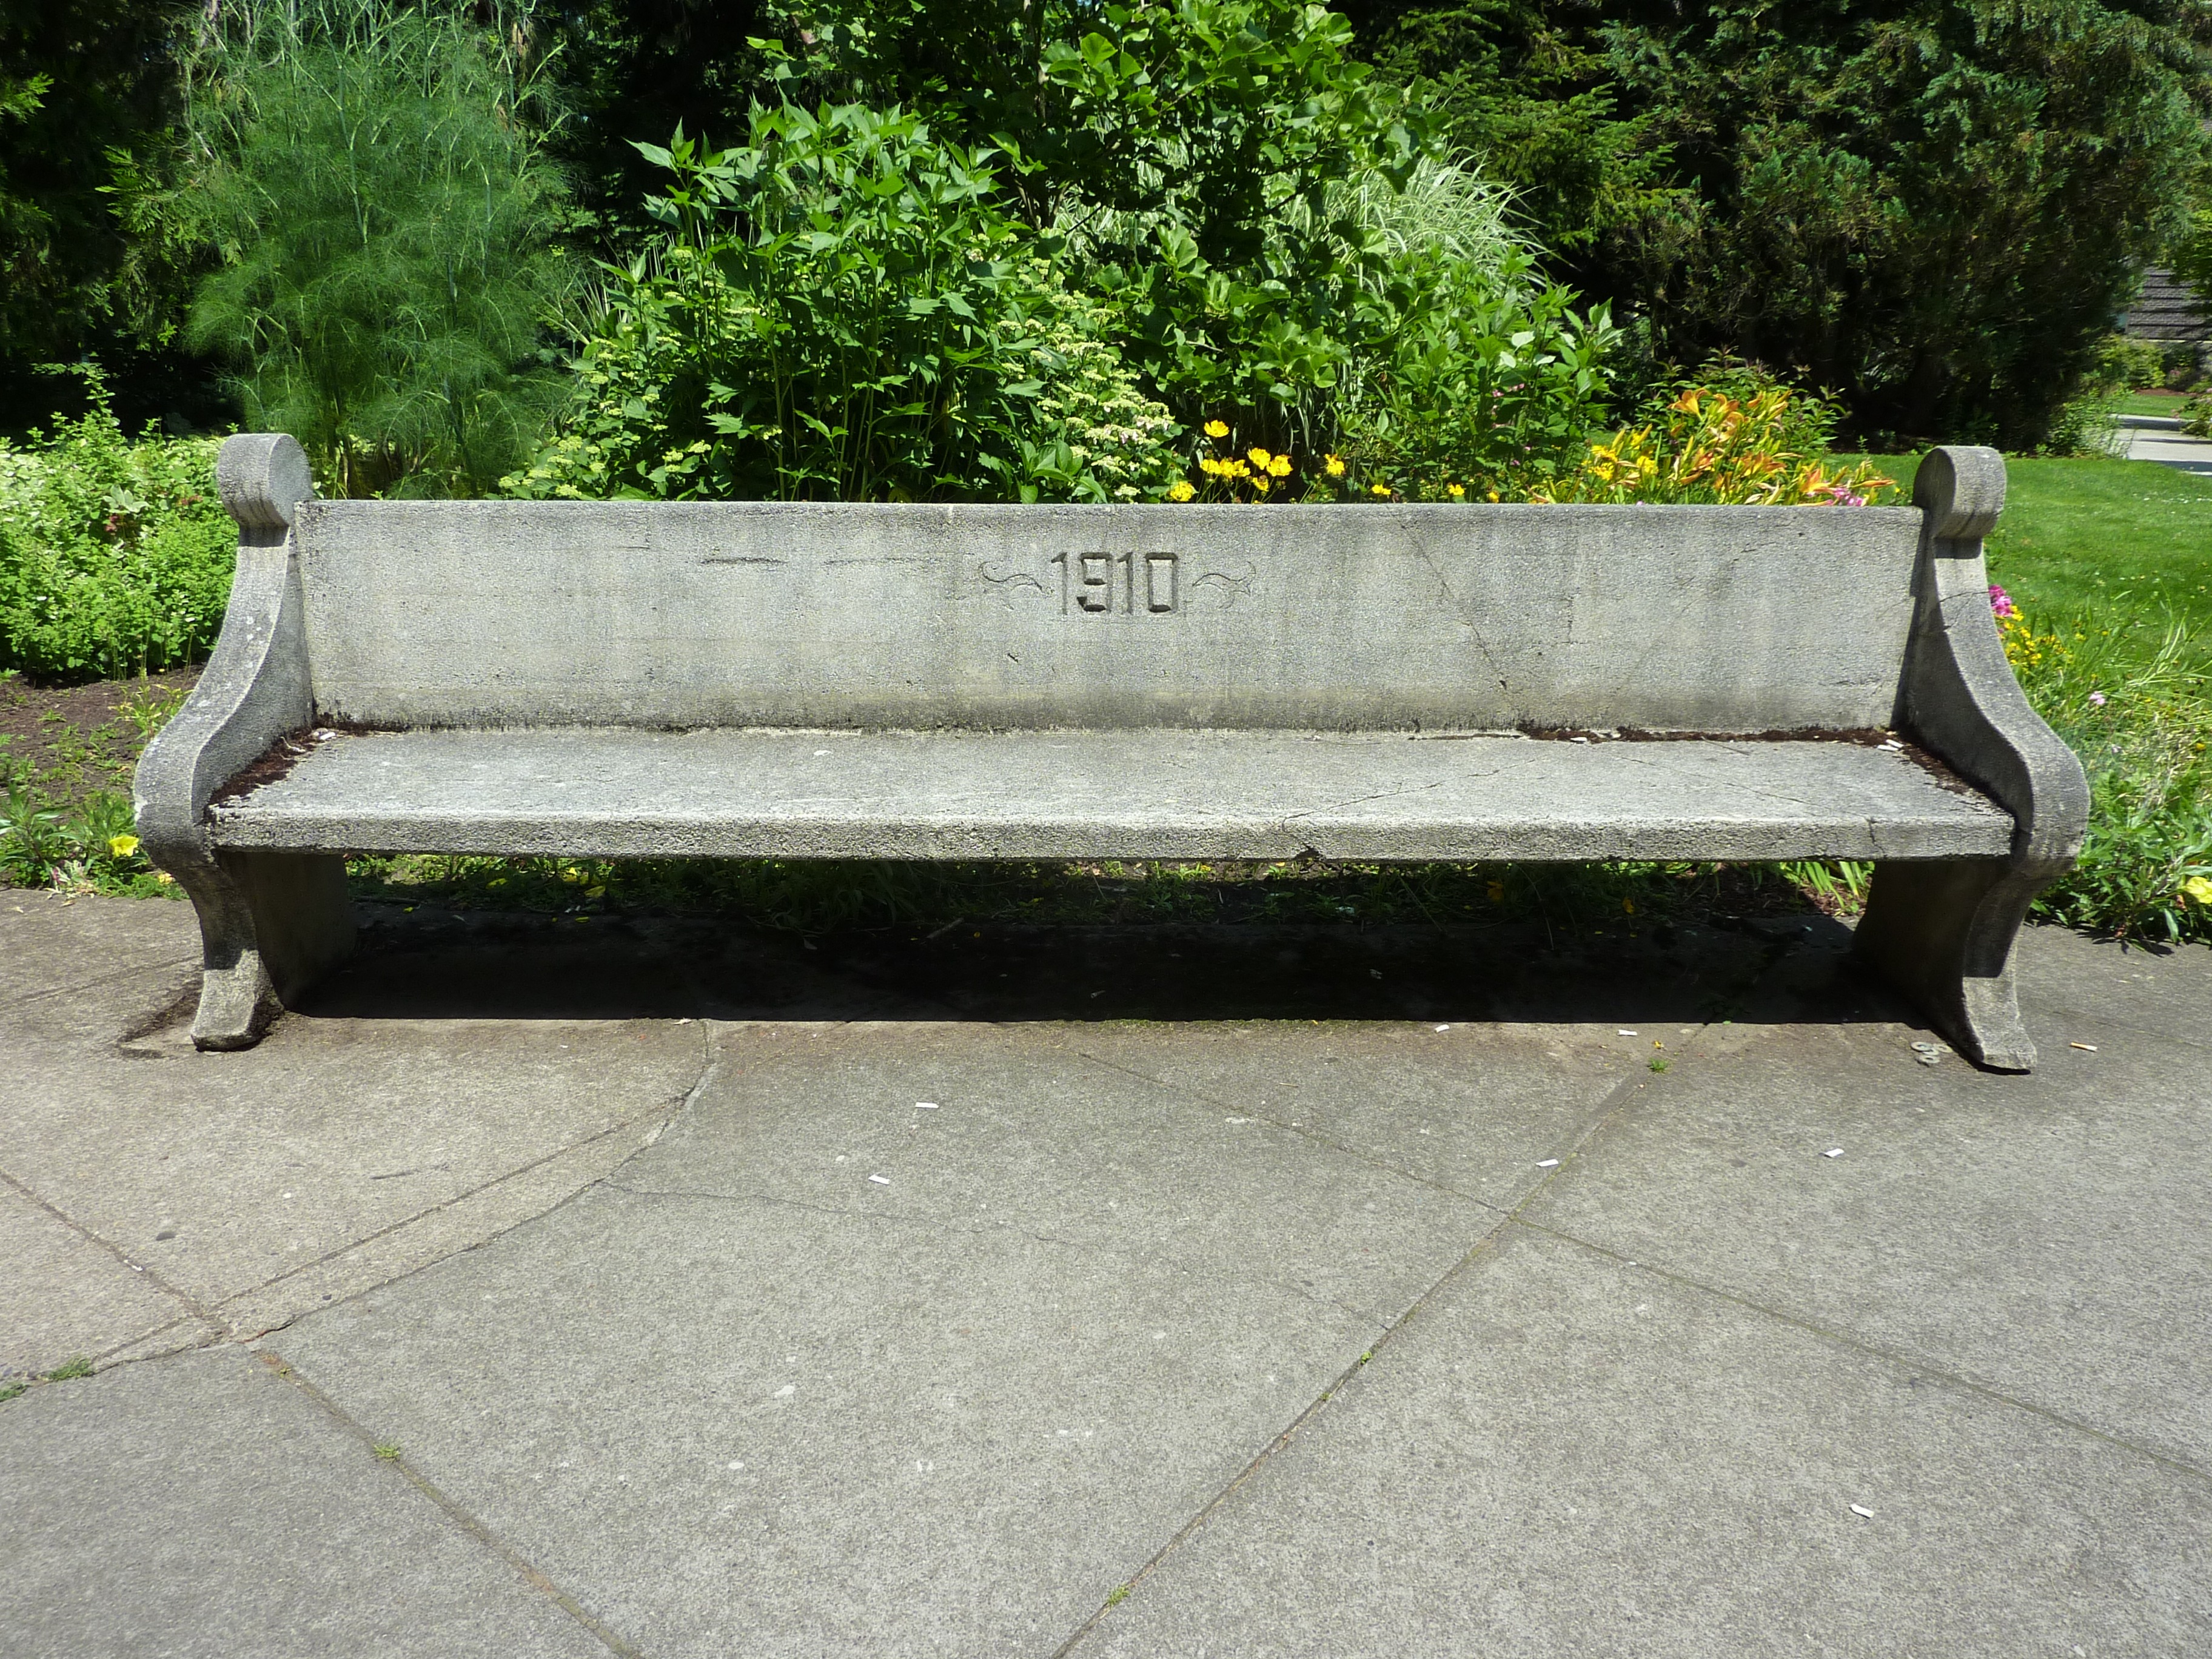
bench, seating, seat, landmark, historic, furniture, couch, concrete, sit, campus, benches, oregon, outdoor furniture, studio couch, u of o